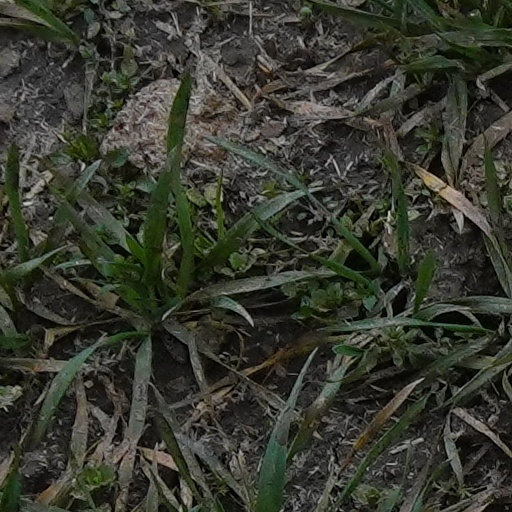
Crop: wheat